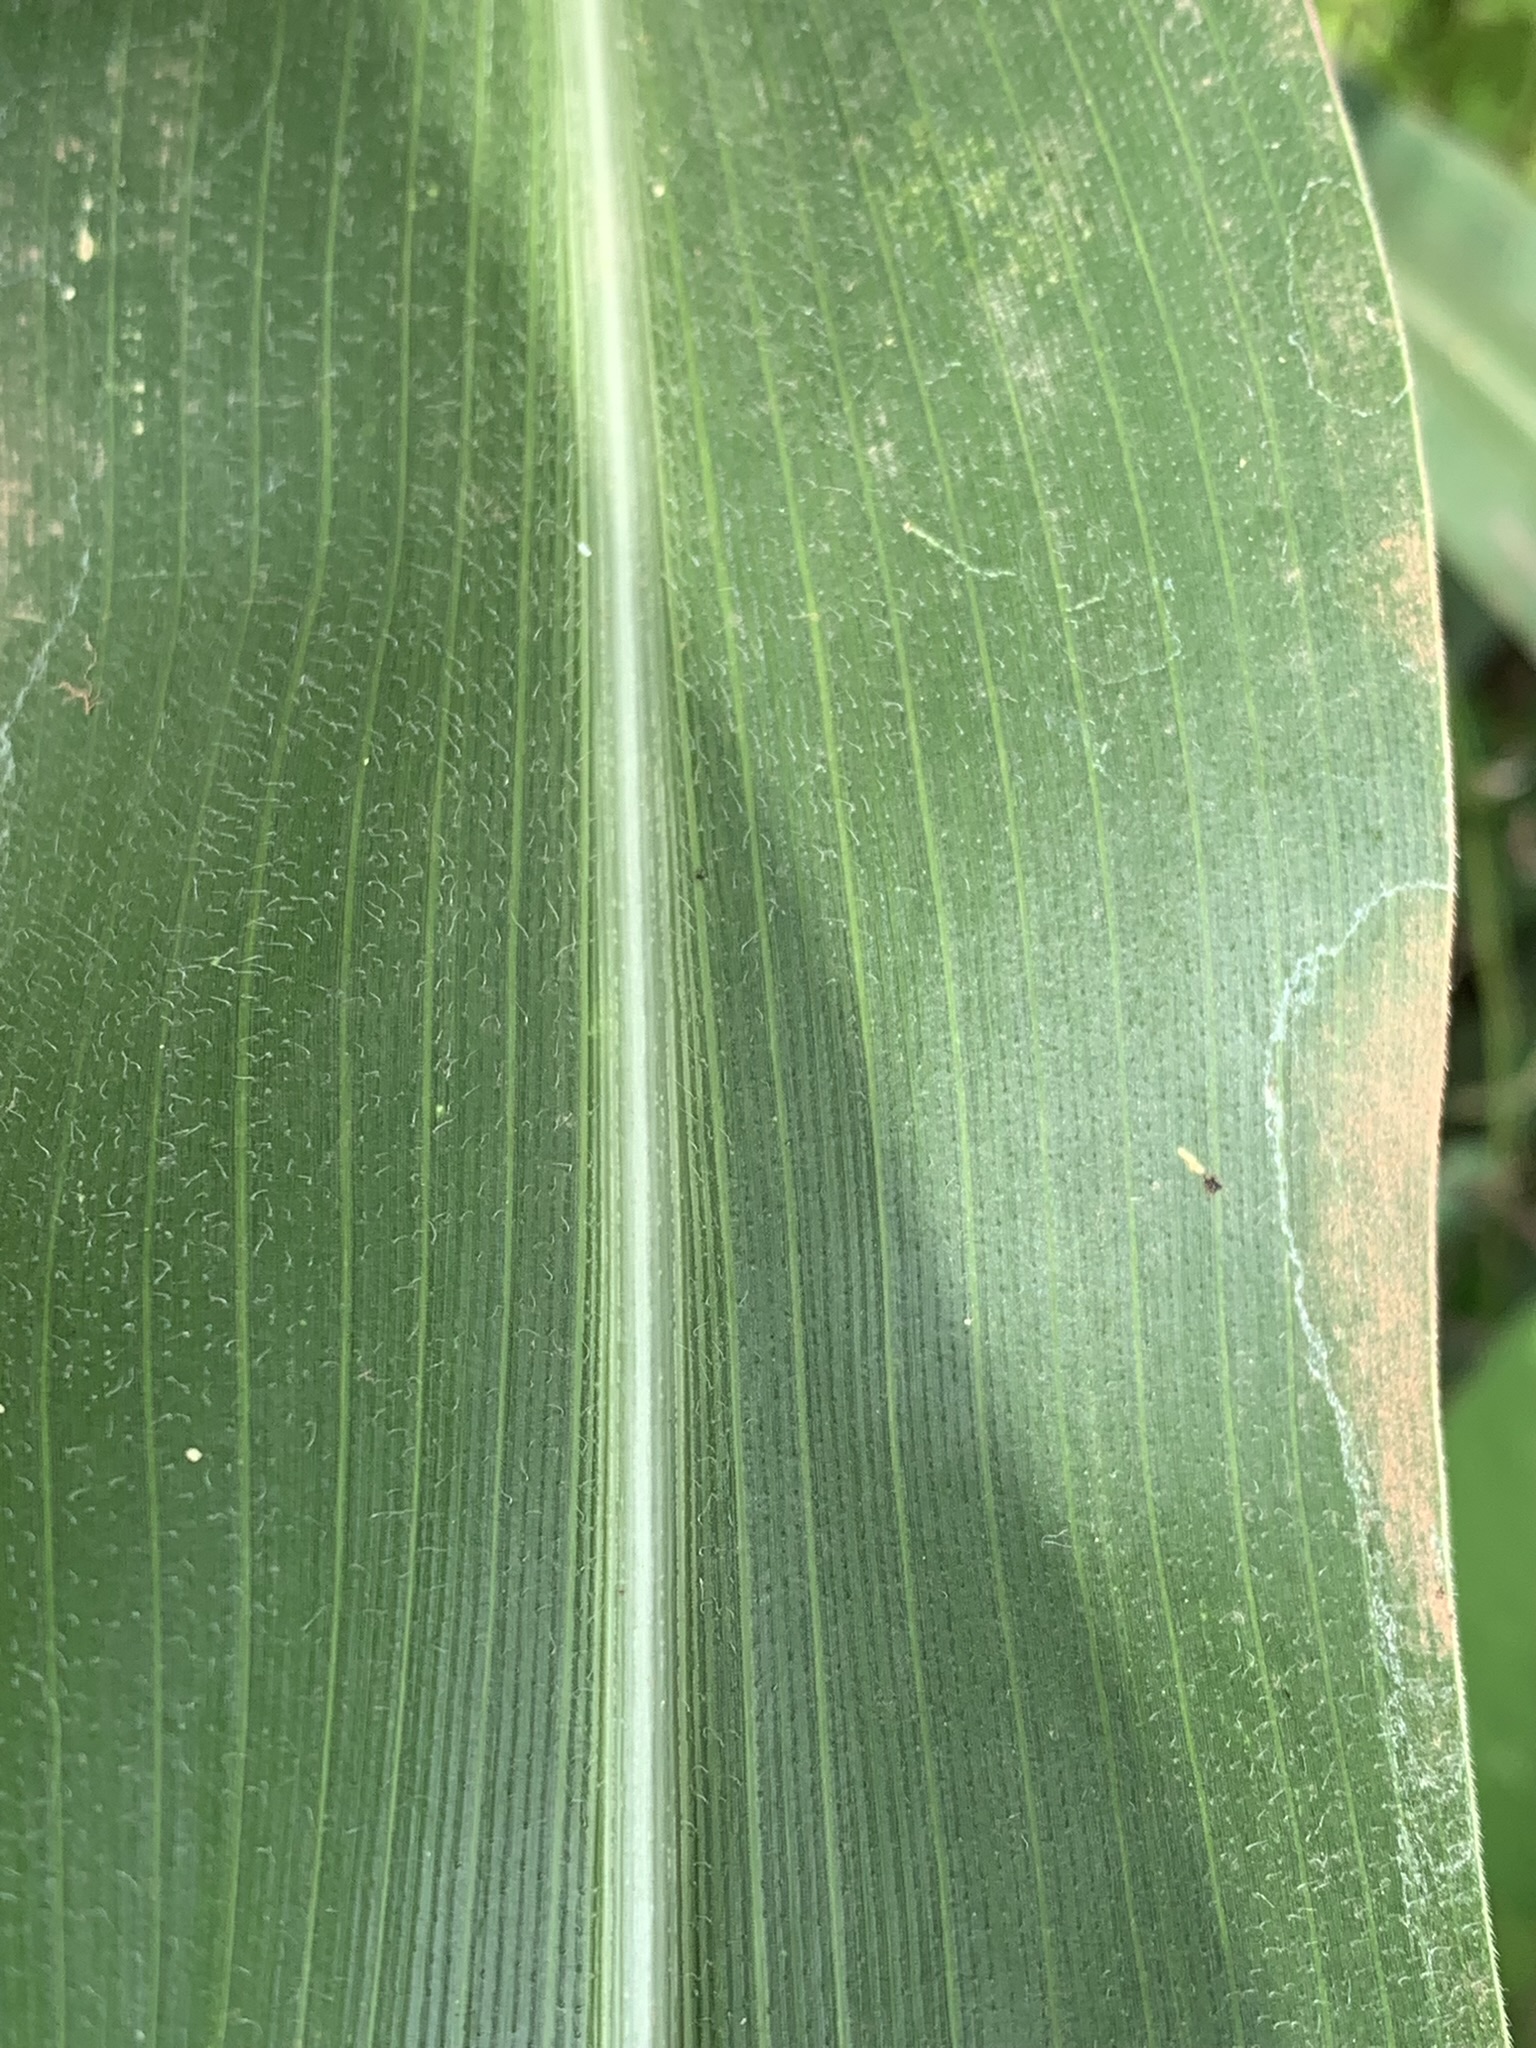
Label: Healthy